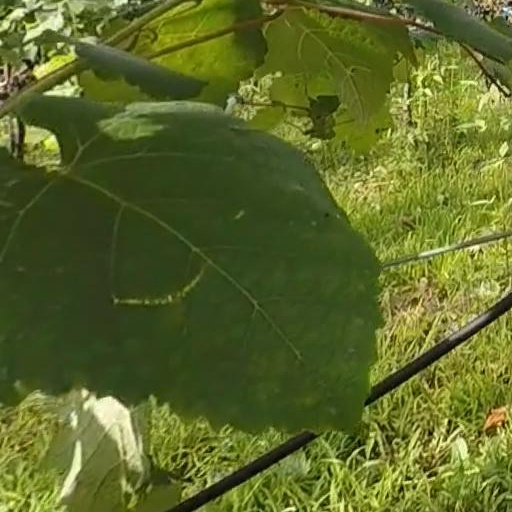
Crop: grape